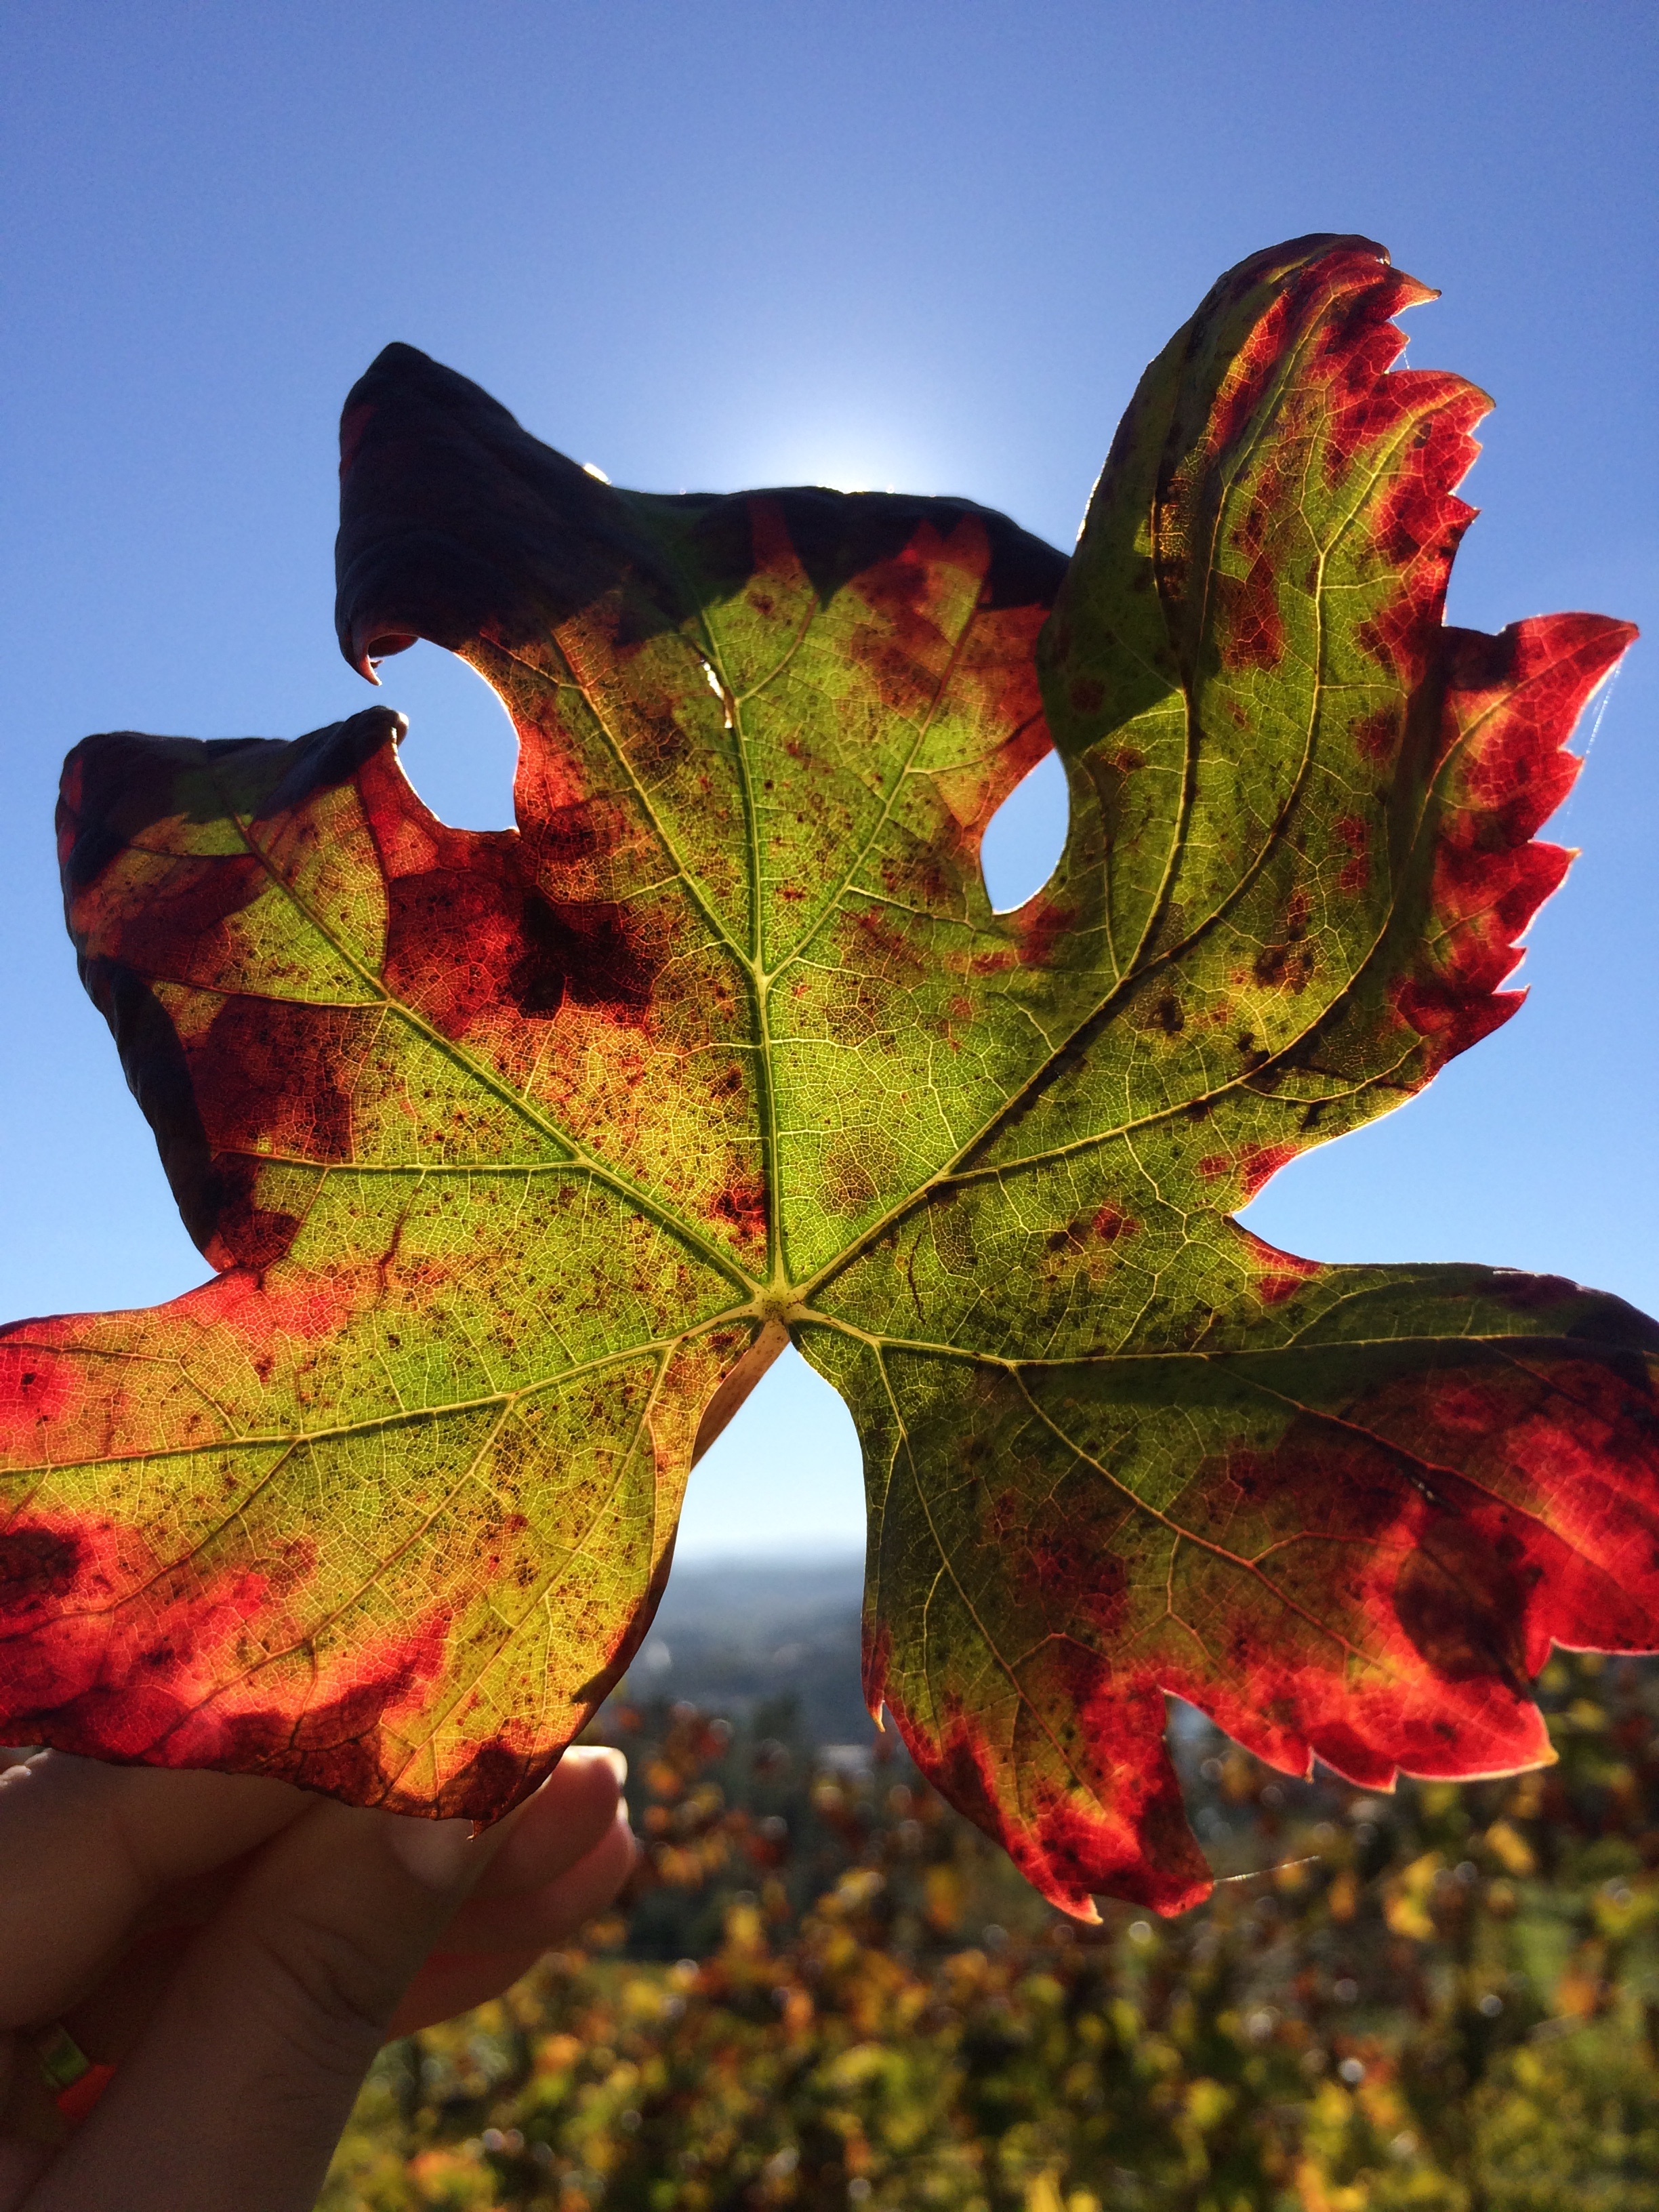
landscape, tree, nature, branch, plant, sky, vine, vineyard, leaf, flower, red, autumn, botany, flora, season, maple tree, maple leaf, sol, ceu, macro photography, flowering plant, green wine, woody plant, land plant, thursday santa cristina